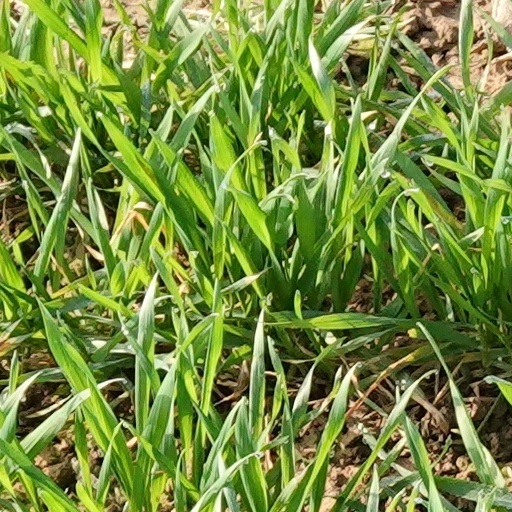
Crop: wheat